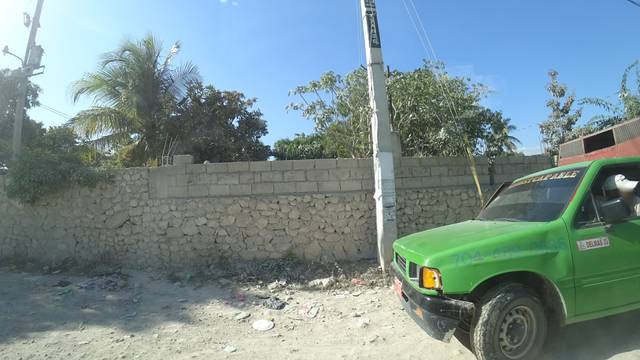
Region: Haiti
Coordinates: 18.554, -72.285